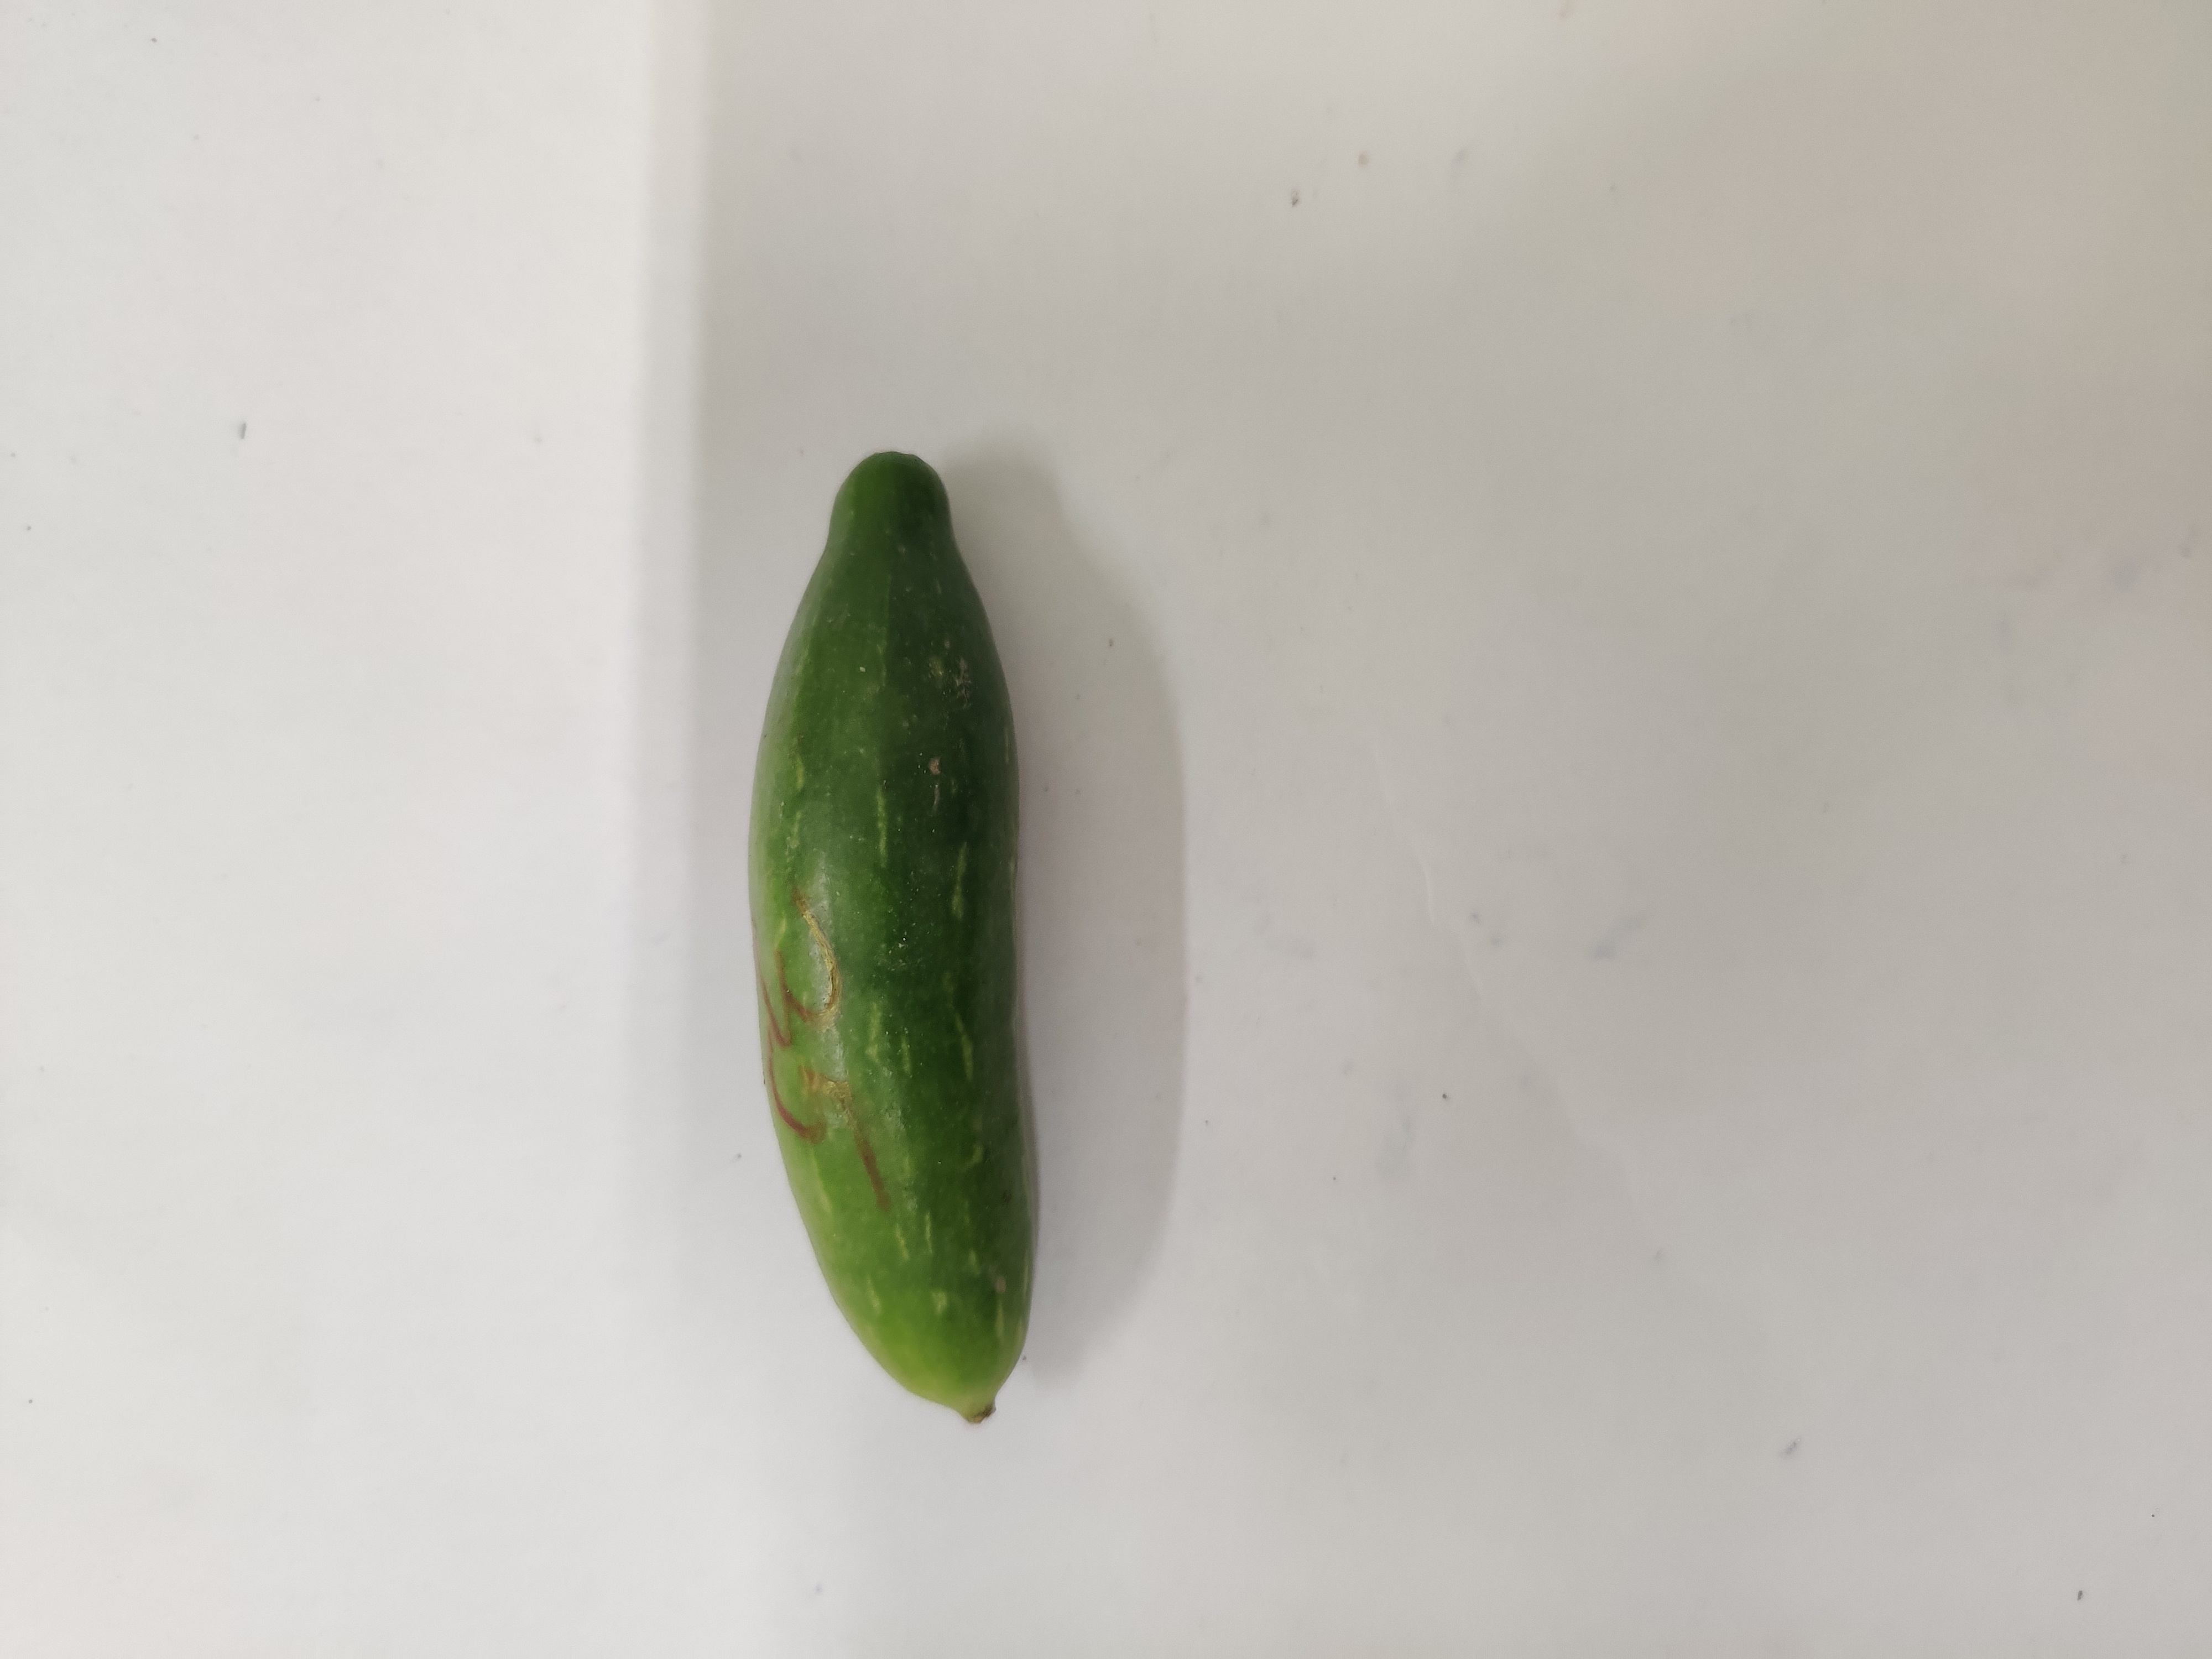
Crop: Ivy Gourd
Condition: Fresh